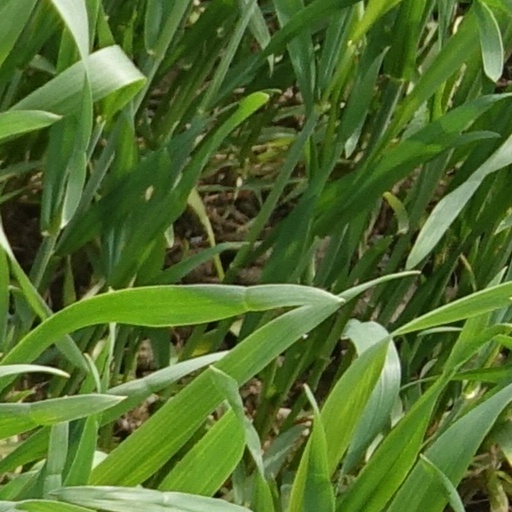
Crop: wheat